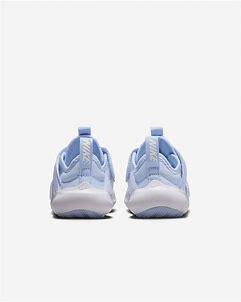
Brand: Nike
Model: Flex Advance